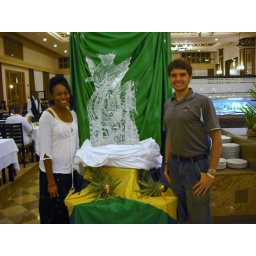
this is an ice sculpture of a sea horse. below are birds made from pineapple and carrots